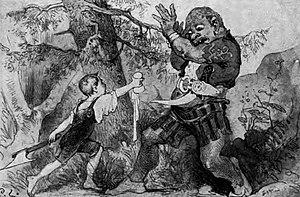
Un troll est un être de la mythologie nordique, incarnant les forces naturelles ou la magie, caractérisé principalement par son opposition aux hommes et aux dieux. Ce troll est souvent assimilé aux Jötunns, les « Géants » de cette mythologie.